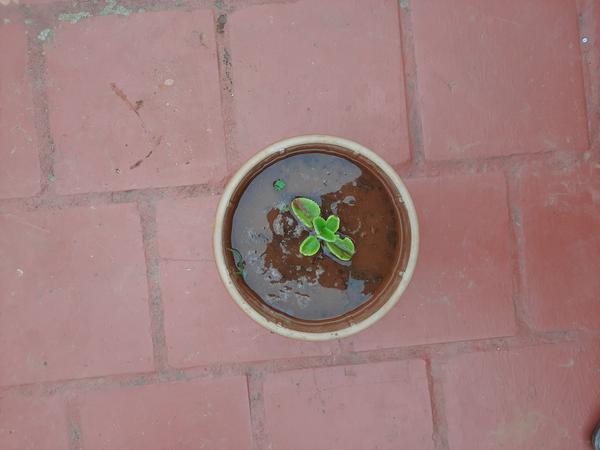
Plant: Doddapatre